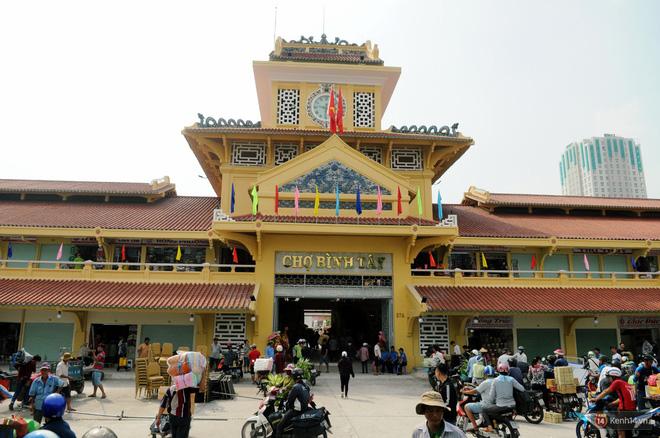
có một khu chợ xuất hiện ở trong bức ảnh